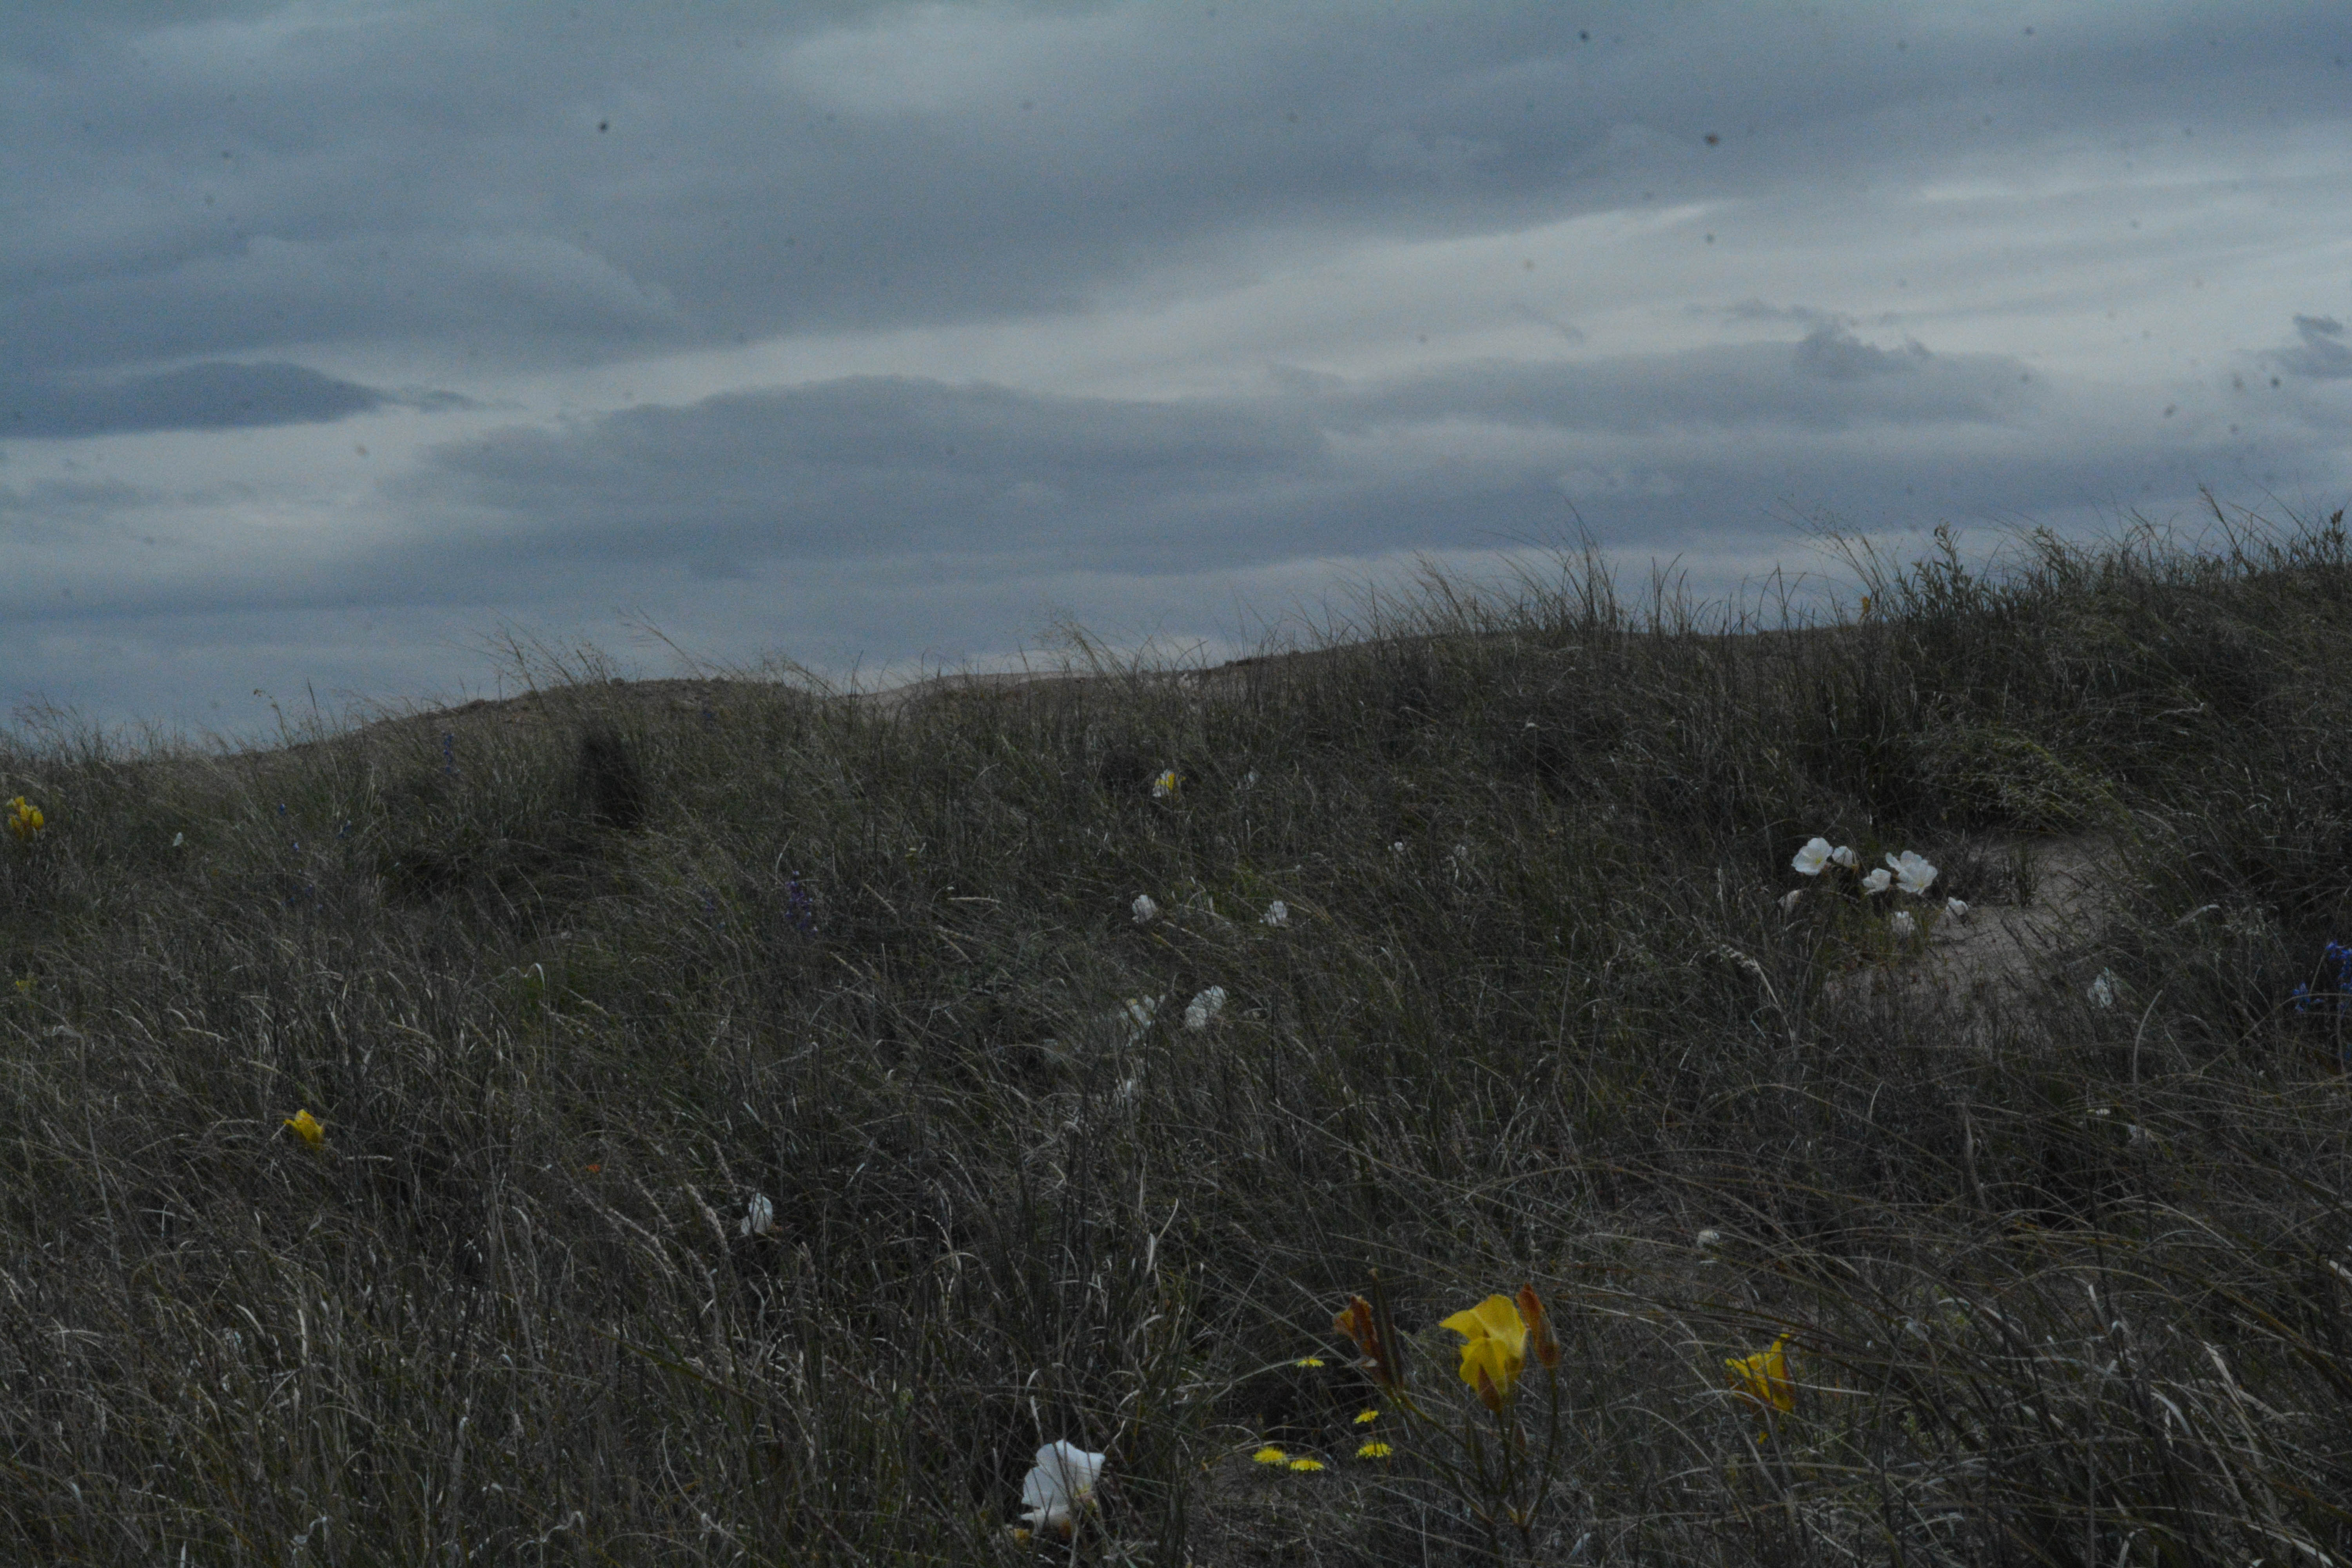
tree, nature, forest, grass, wilderness, mountain, snow, cloud, sky, meadow, prairie, hill, wind, mountain range, weather, terrain, ridge, plain, wetland, plateau, marccooper, painteddesert, petrifiedforest, route66, holbrook, arizonalandscape, habitat, ecosystem, tundra, rural area, natural environment, atmospheric phenomenon, mountainous landforms